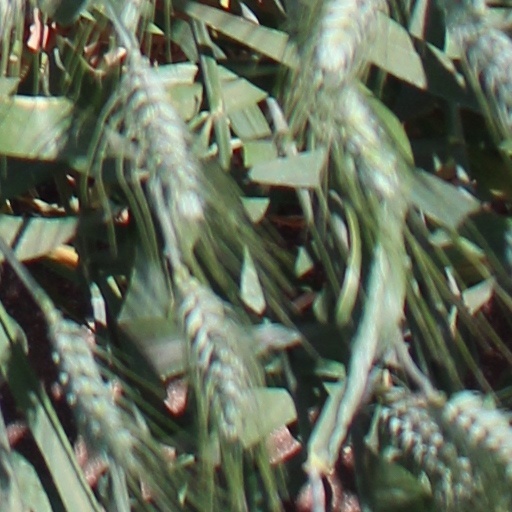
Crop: wheat